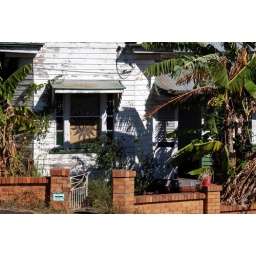
in urban Highgate Hill a house sitting on a terrace that collects no junk.